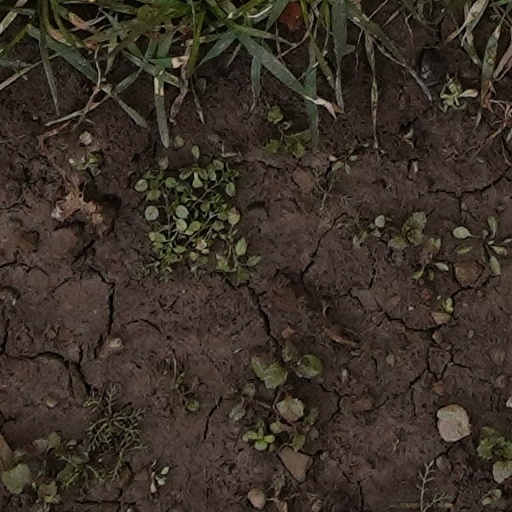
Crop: wheat